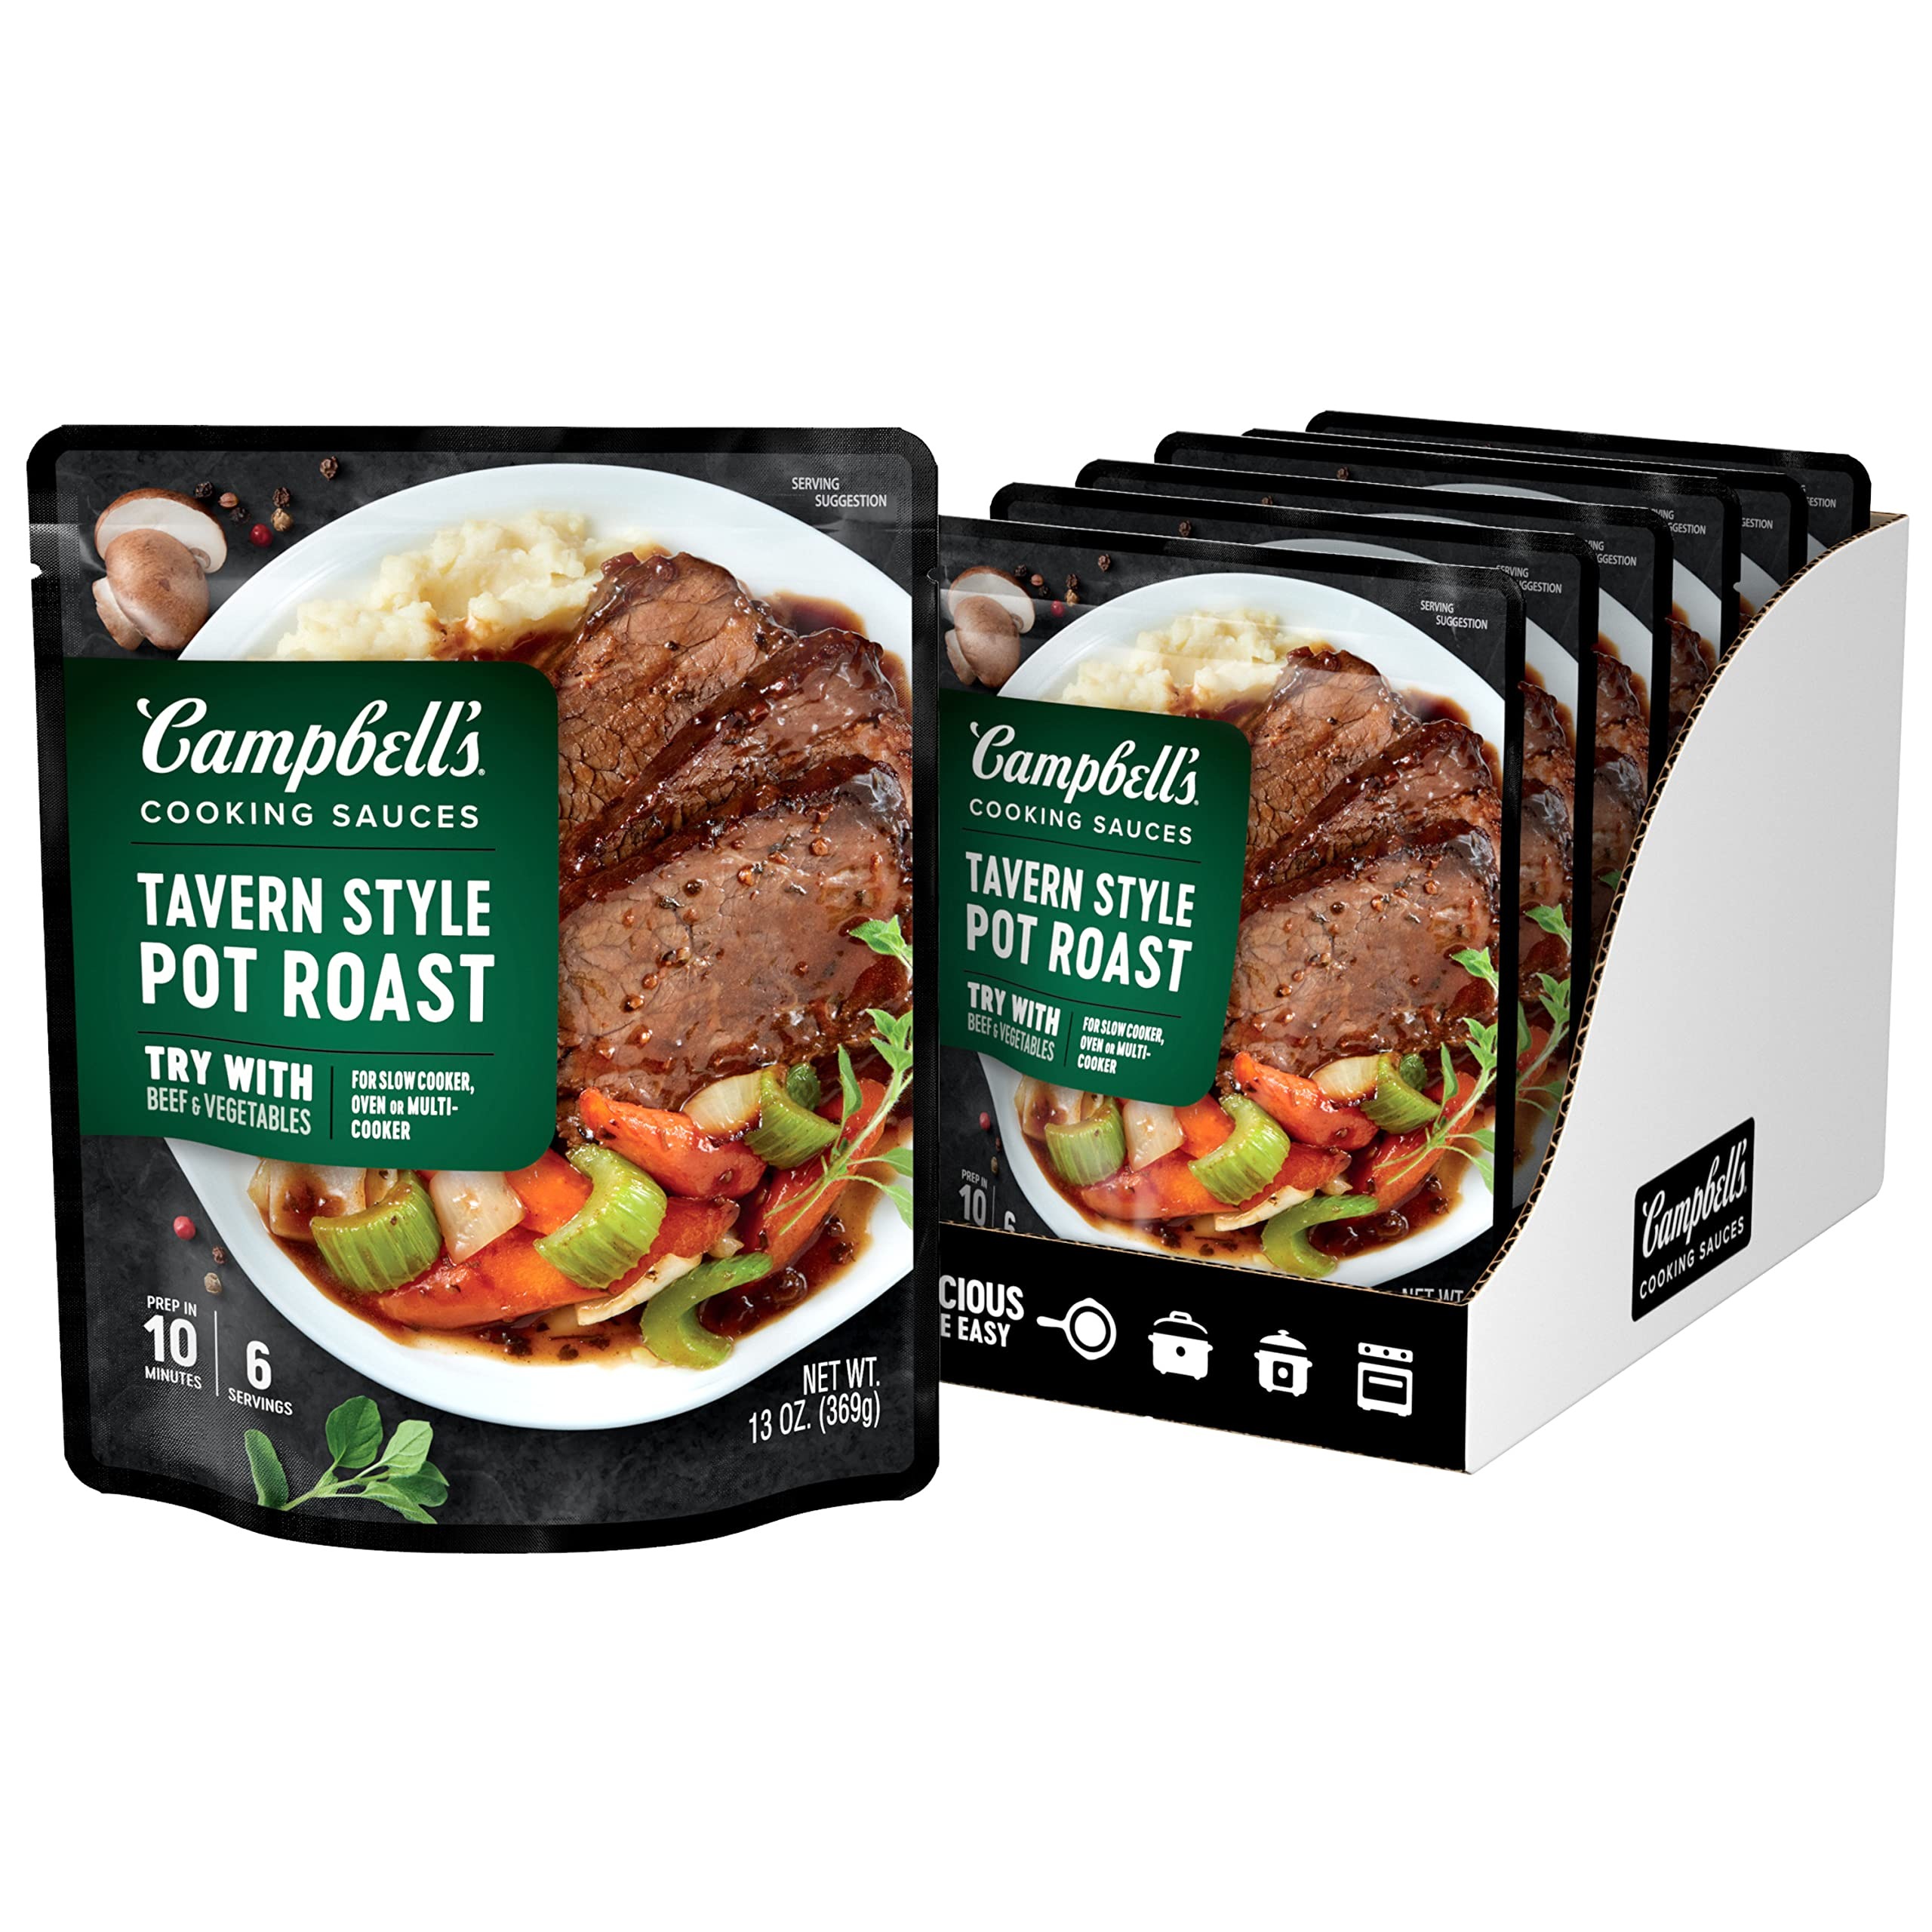
Item Name: Campbell’s Cooking Sauces, Tavern Style Pot Roast, 13 Oz Pouch (Case of 6)
Bullet Point 1: Six 13 oz pouches of Campbell’s Tavern Style Pot Roast Sauce
Bullet Point 2: Just add beef chuck roast and vegetables and bake in the oven for a homemade family meal
Bullet Point 3: Versatile cooking sauce can also be used to make slow cooker meals and multi cooker meals
Bullet Point 4: Made with savory mushrooms, roasted garlic, a splash of ale, and a unique pot roast seasoning mix – no need to measure spices
Bullet Point 5: A convenient alternative to homemade beef gravy; adds instant flavor to beef and vegetables
Value: 78.0
Unit: ounce

Price: 6.145